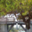
Label: bridge